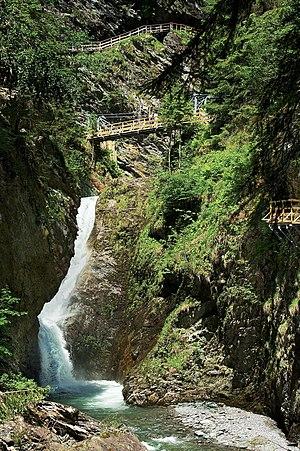
La réserve naturelle nationale de Carlaveyron est une réserve naturelle nationale située dans le département de la Haute-Savoie. Au sud-ouest du massif des Aiguilles Rouges et face au Mont-Blanc, elle domine la partie moyenne de la vallée de l'Arve. Créé en 1991, ce territoire de 599 hectares constitue un complément à la réserve naturelle nationale des Aiguilles Rouges.